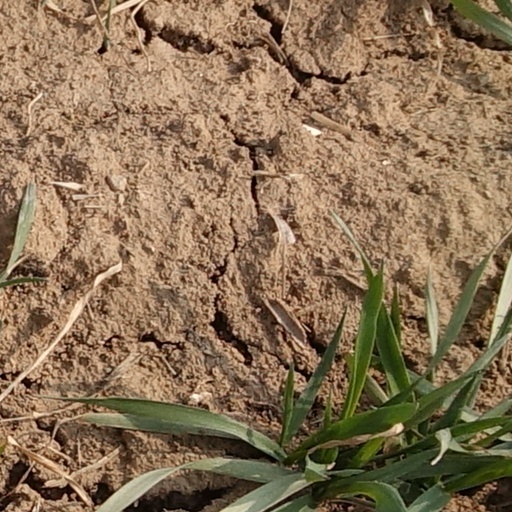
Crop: wheat